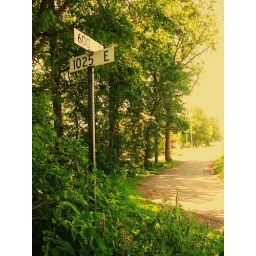
I was standing on this abandoned road by our house. It was pretty cool.